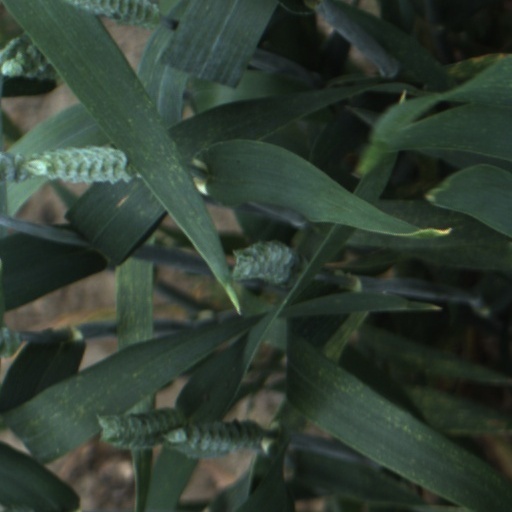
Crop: wheat